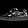
Label: Sneaker